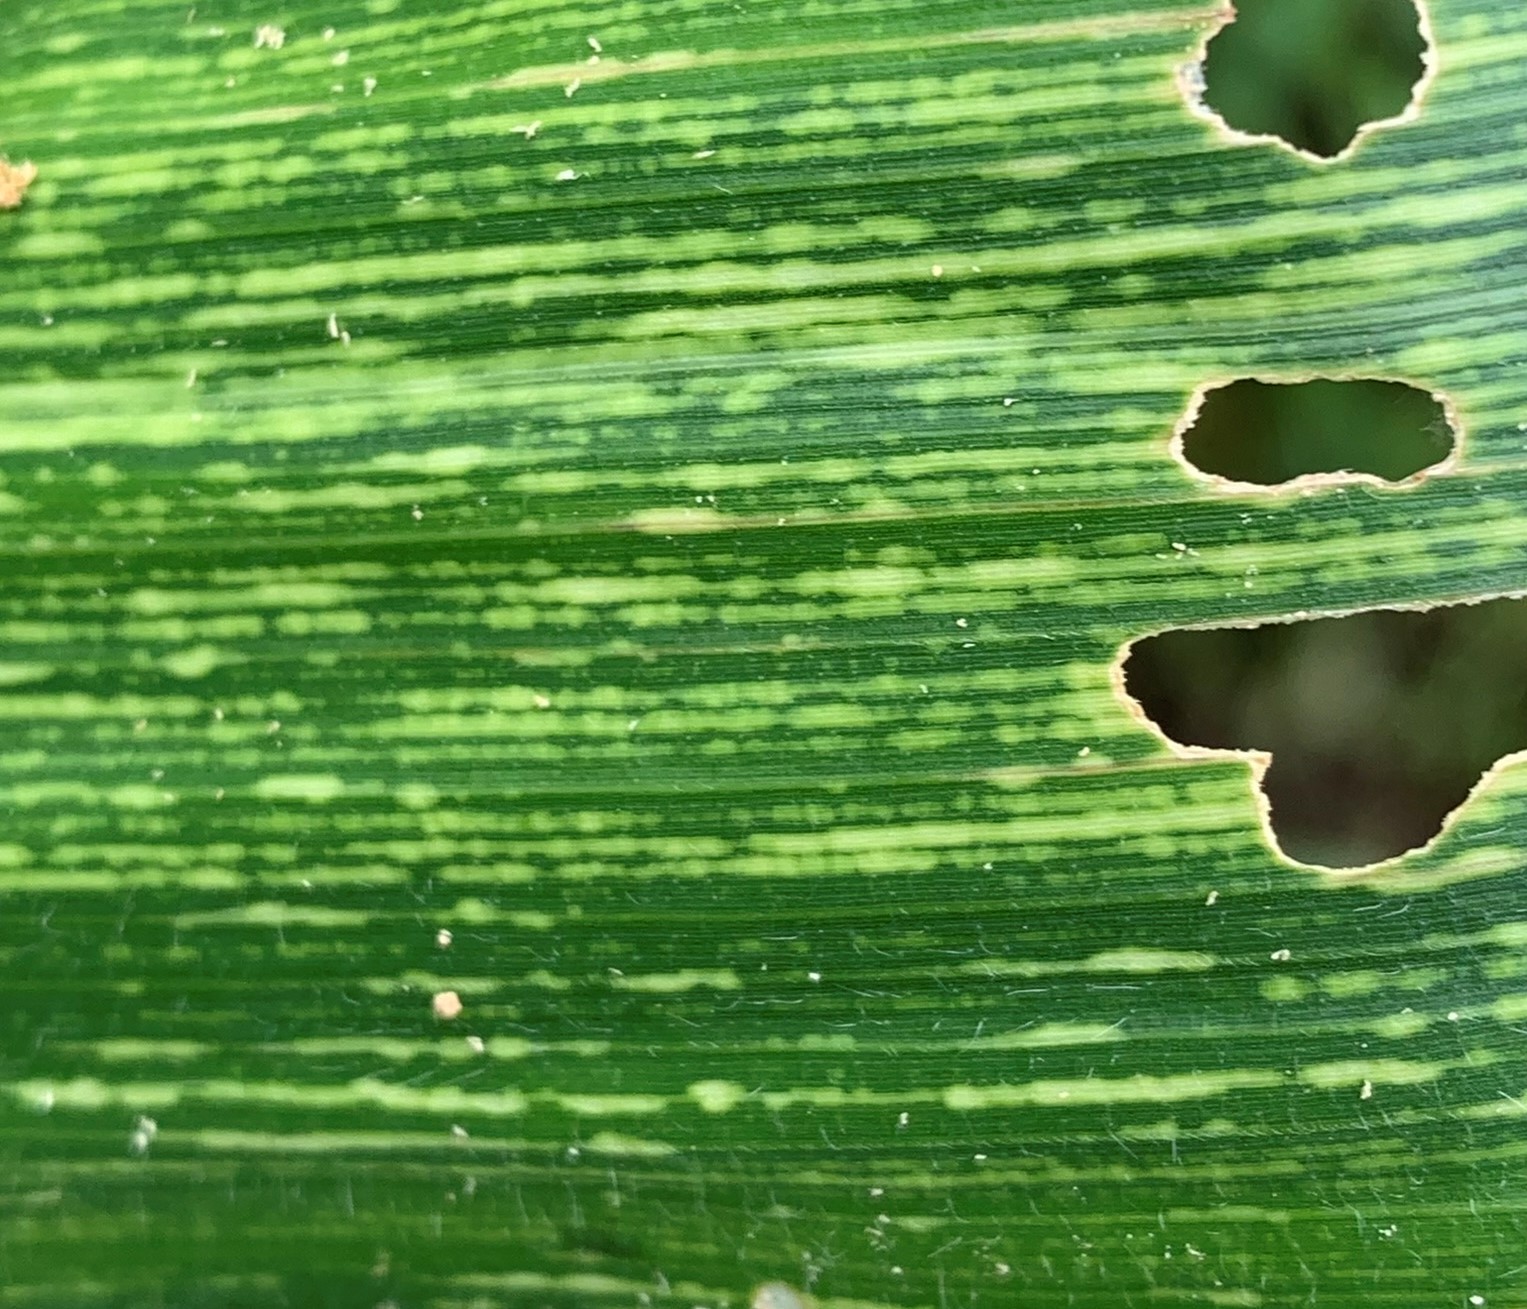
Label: MSV